Edgar Puaud

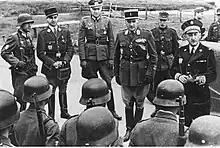

Edgar Joseph Alexandre Puaud (29 October 1889 – 5 March 1945) was a French army officer, who, in 1945, briefly became commander of the Charlemagne Division, a French unit of the Waffen-SS in the service of Nazi Germany.